Ashbridges Bay Wastewater Treatment Plant

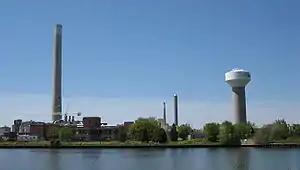
Ashbridges Bay Wastewater Treatment Plant

The Ashbridges Bay Wastewater Treatment Plant is the city of Toronto's main sewage treatment facility, and the second largest such plant in Canada after Montreal's Jean-R. Marcotte facility. One of four plants that service the city of Toronto, it treats the wastewater produced by some 1.4 million of the city's residents and has a rated capacity of 818,000 (design capacity of 1,000,000) cubic metres per day. Until 1999 it was officially known as the Main Treatment Plant. The plant has a 185 m (607 ft) high smokestack which is visible from most parts of the city.